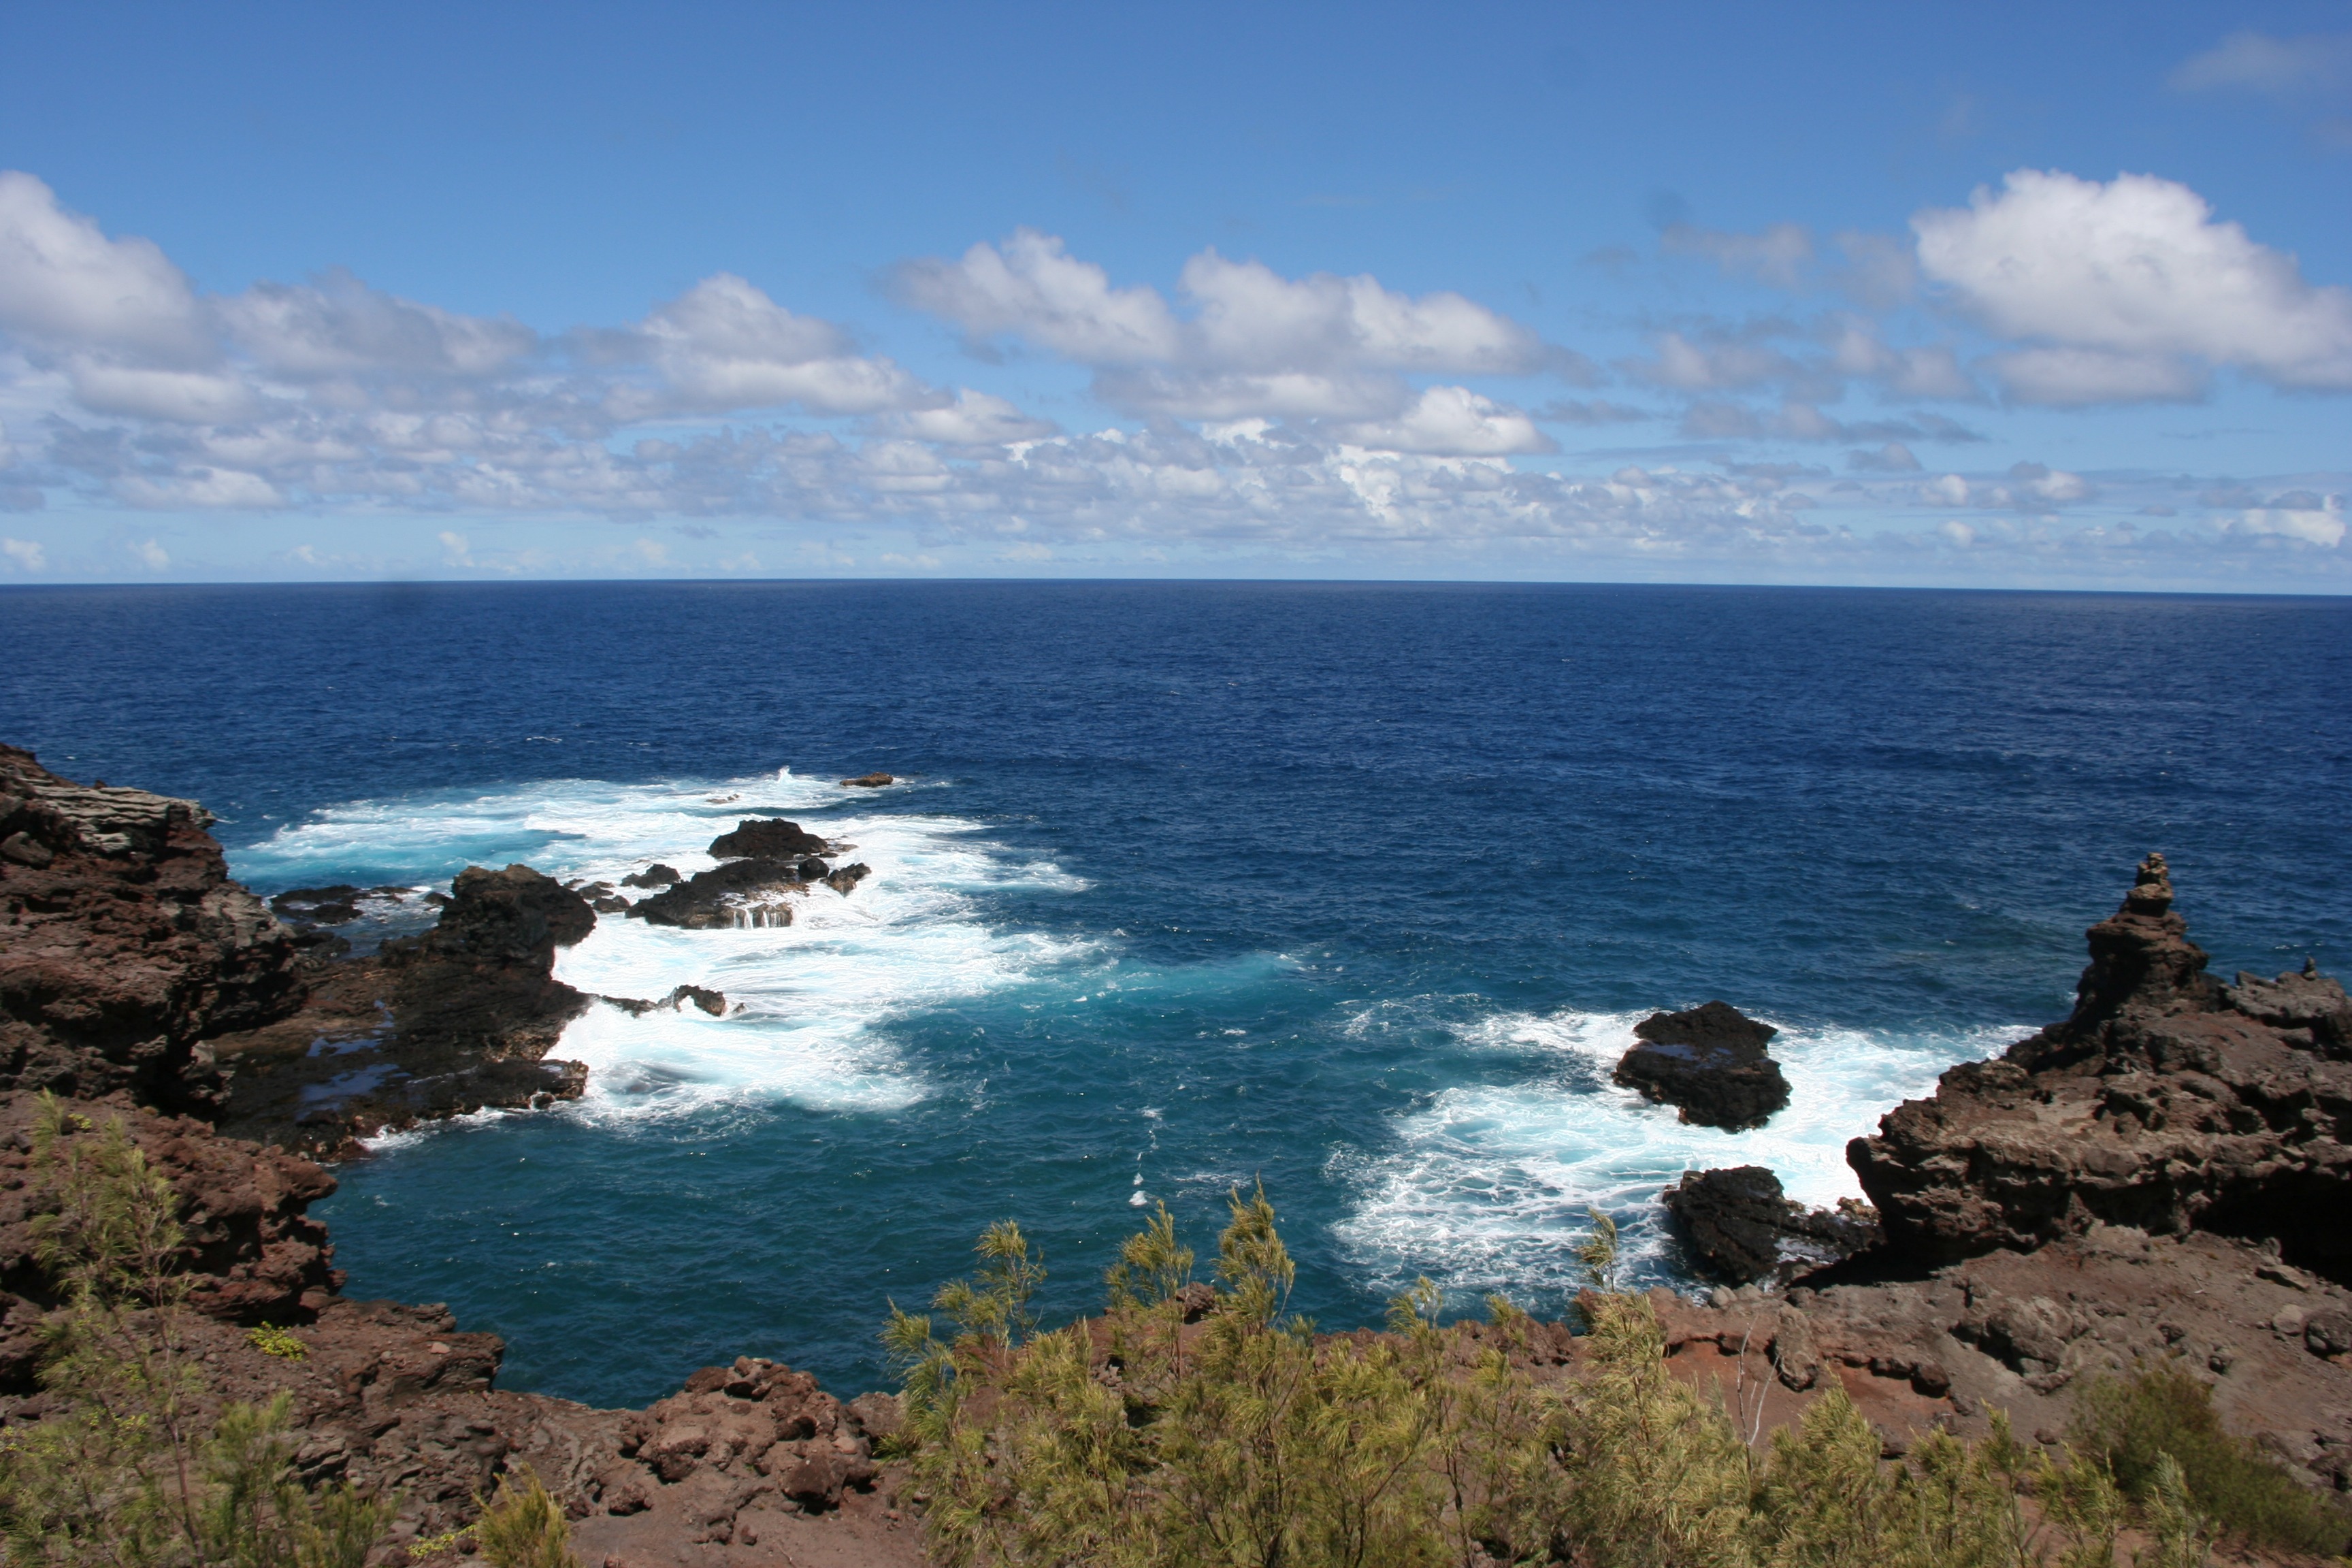
beach, landscape, sea, coast, nature, rock, ocean, horizon, sky, shore, cliff, cove, tower, bay, blue, hawaii, terrain, body of water, headland, waves, tropic, maui, cape, islet, promontory